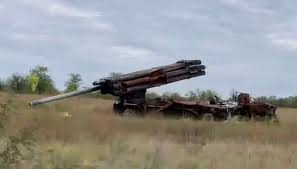
Label: BM-30